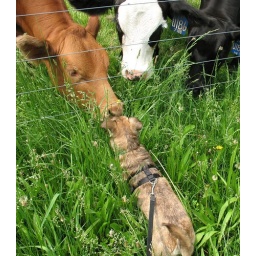
Billie being licked by a brown cow